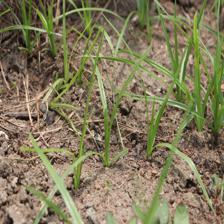
Label: Grass